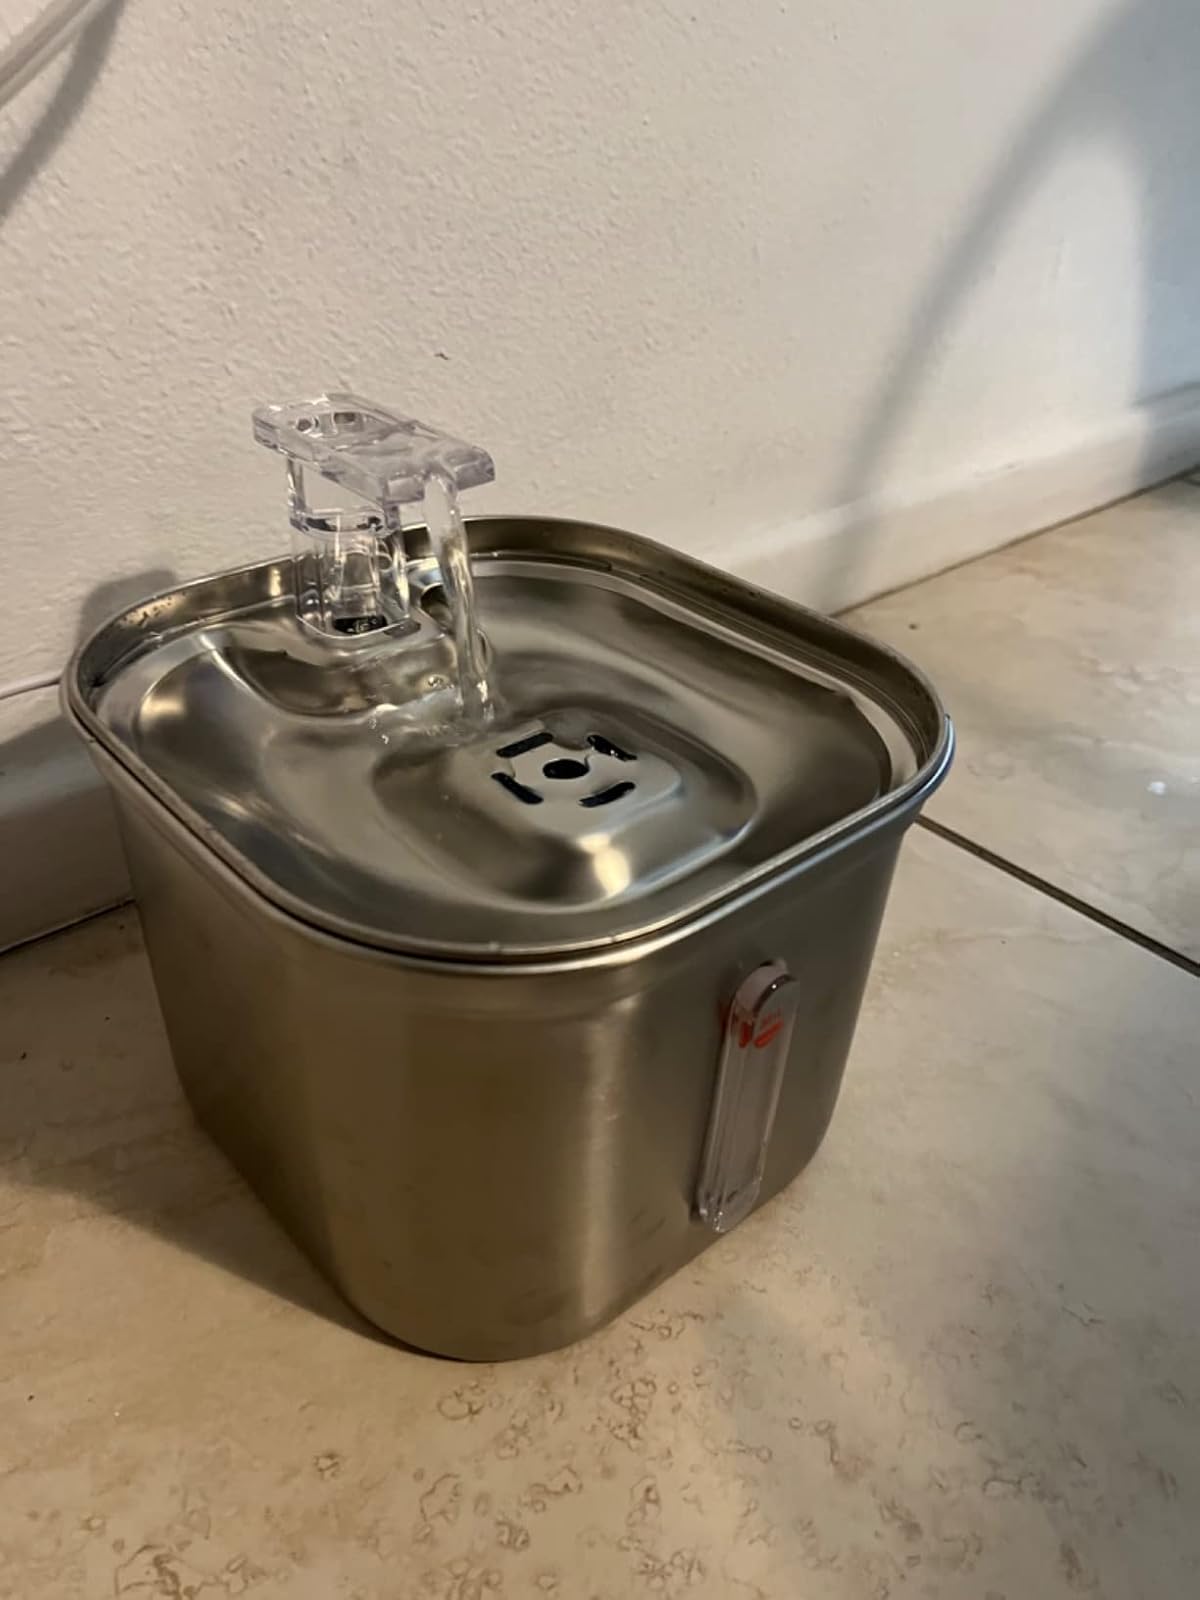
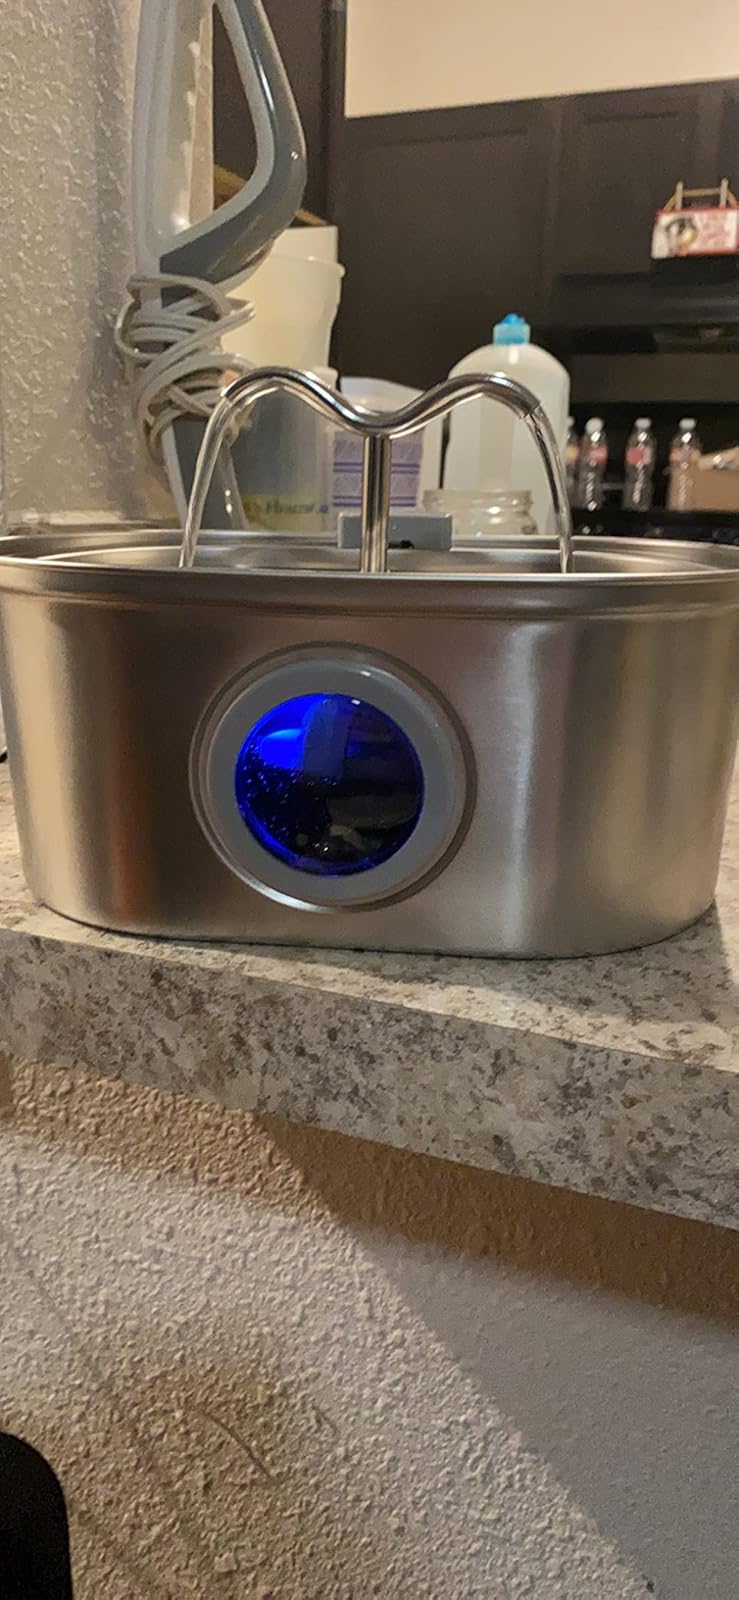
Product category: items_bowl
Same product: no